Mère (restaurateur)

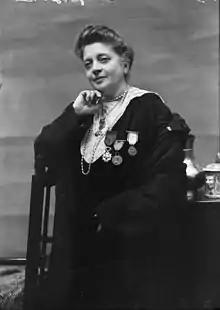
Mère Bizolon

Born Eugénie Brazier in 1895, Mère Brazier began working as a maid and then as a cook for a family around 1914 or 1916 at the age of 21. She later worked for Mère Filloux, though Filloux was "endlessly critical." In 1921 at age 26 she bought a former grocery at 12 Rue Royale and turned it into a restaurant with 15 seats which opened in 1922. Like her mentor Filloux she also specialized in "poulet demi deuil." The mayor of Lyon, Édouard Herriot, was a frequent customer. She expanded her restaurant but handed it over to her son, moved to the small nearby village of Col de la Luère, and in 1932 opened another restaurant there. Michelin awarded it two stars the year it opened and three the following year, making her the first woman to hold three Michelin stars. The original restaurant was also awarded three stars that year, and Mère Brazier became the first person of either sex to hold six Michelin stars. She trained other Michelin star winners, including Paul Bocuse, who worked for her at the restaurant in Col de la Luère and also specialized in half-mourning chicken, and Bernard Pacaud. She died in 1977. The original restaurant was in 2001 still being operated by her granddaughter. According to the "Independent", Mère Brazier is regarded as "the mother of modern French cooking."